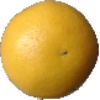
Label: images